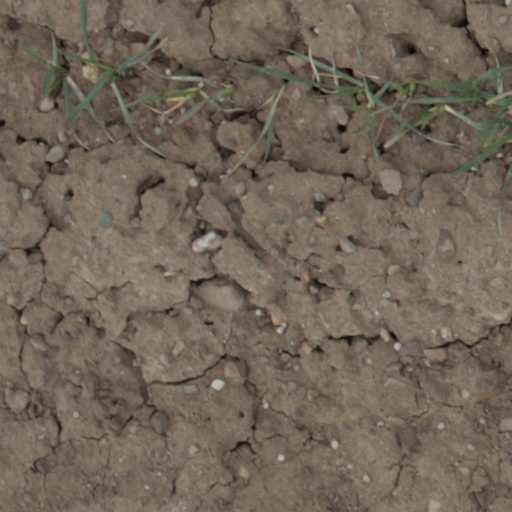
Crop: wheat